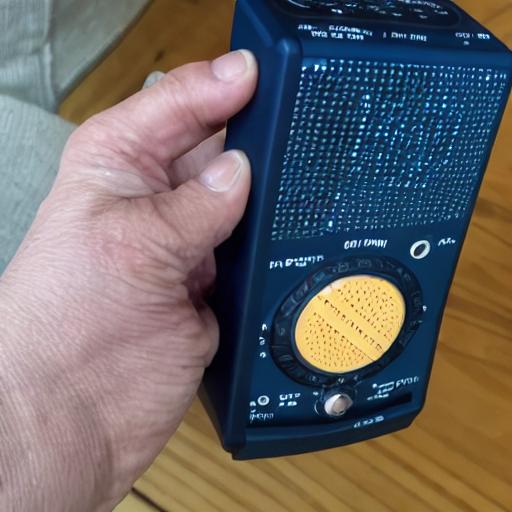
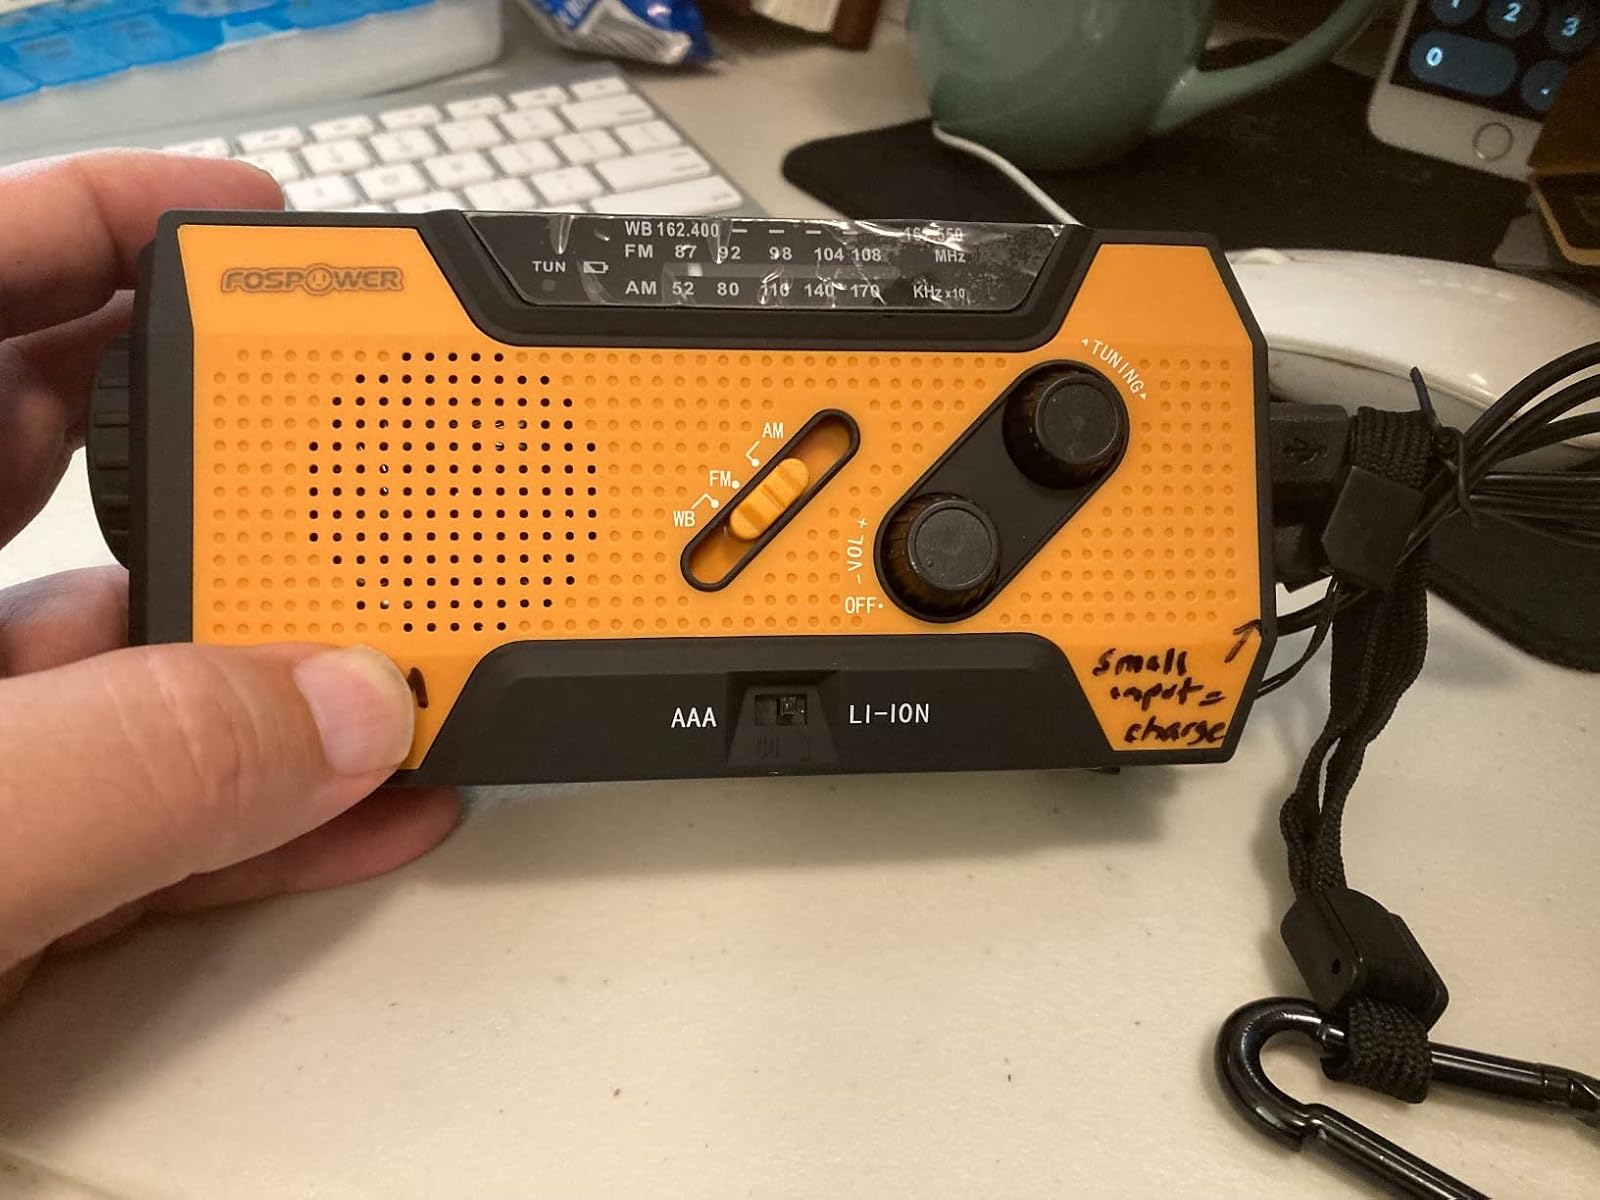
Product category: radio
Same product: no